Messina

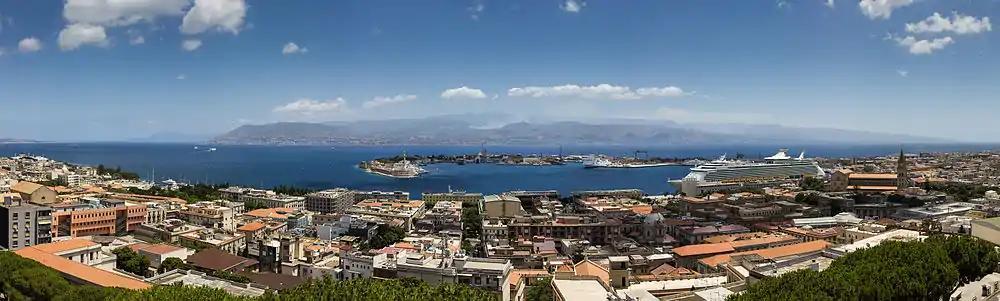
Panorama of the Messina Strait seen from Messina towards the Italian mainland. Reggio Calabria is visible on the right.

In 1347 Messina was one of the first points of entry for the black death into Western Europe. Genoese galleys travelling from the infected city of Kaffa carried plague into the Messina ports. Kaffa had been infected via Asian trade routes and the siege of Kaffa from infected Mongol armies led by Janibeg; it was a departure point for many Italian merchants who fled the city to Sicily. Contemporary accounts from Messina tell of the arrival of "Death Ships" from the East, which floated to shore with all the passengers on board already dead or dying of plague. Plague-infected rats probably also came aboard these ships. The black death ravaged Messina and rapidly spread northward into mainland Italy from Sicily in the following few months.